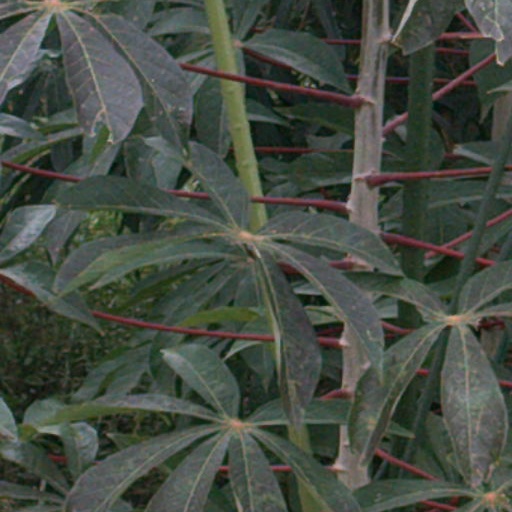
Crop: cassava